Phraya Phahonphonphayuhasena

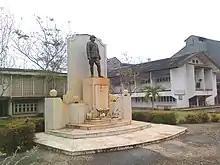

Phraya Phahon was an important member of a group of conspirators known as the "Four Musketeers". They were part of the "Khana Ratsadon" (or 'People's Party') who carried out the revolution of 1932. After the 1932 coup, three factions formed among the political and military leaders of Khana Ratsadon: the senior military faction led by Phraya Phahon; the junior army and navy faction led by Luang Phibunsongkhram; and the civilian faction led by Pridi Banomyong. Also he, Phraya Songsuradet, and were the collective military defenders of capital and exercised power on behalf of the king.